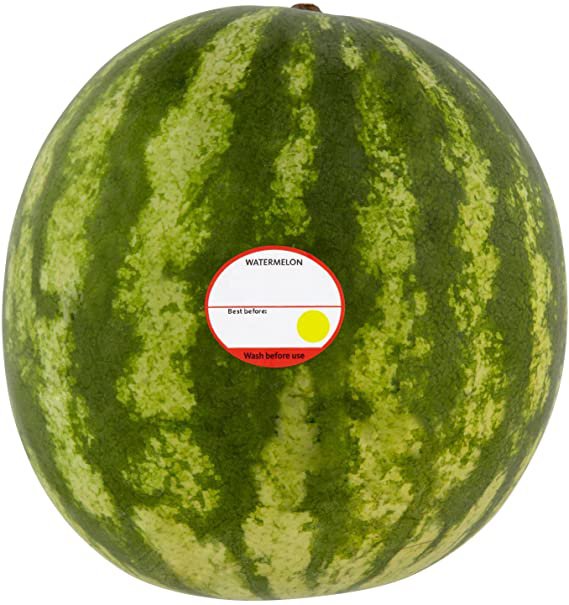
Label: Watermelon